Culture of Kenya

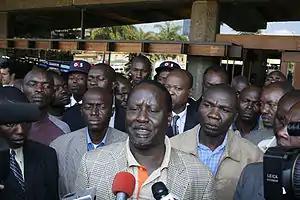
Former Prime Minister Raila Odinga speaking to the Kenyan media.

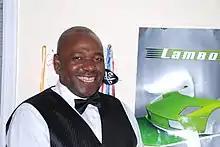
BMJ, A US-based award-winning Kenyan actor. His role in South African Post Apartheid play 'Sizwe Bansi is Dead' by Arthol Fugard earned him the best actor award in Oslo, Norway.

Kenya is home to a diverse range of music styles, ranging from imported popular music, afro-fusion and benga music to traditional folk songs. The guitar is the most popular instrument in Kenyan music, and songs often feature intricate guitar rhythms. The most famous guitarist of the early 20th century was Bonie Makie. Other notable musicians of the 60s era include Fadhili Williams, recognised by many as the author of the hit song "Malaika" that was later re-done by Miriam Makeba, Boney M and Daudi Kabaka.